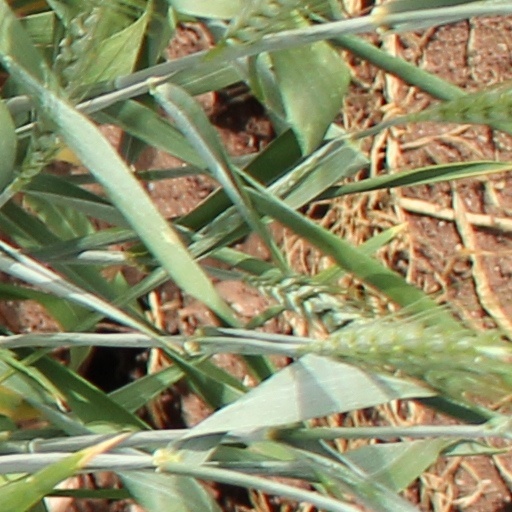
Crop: wheat